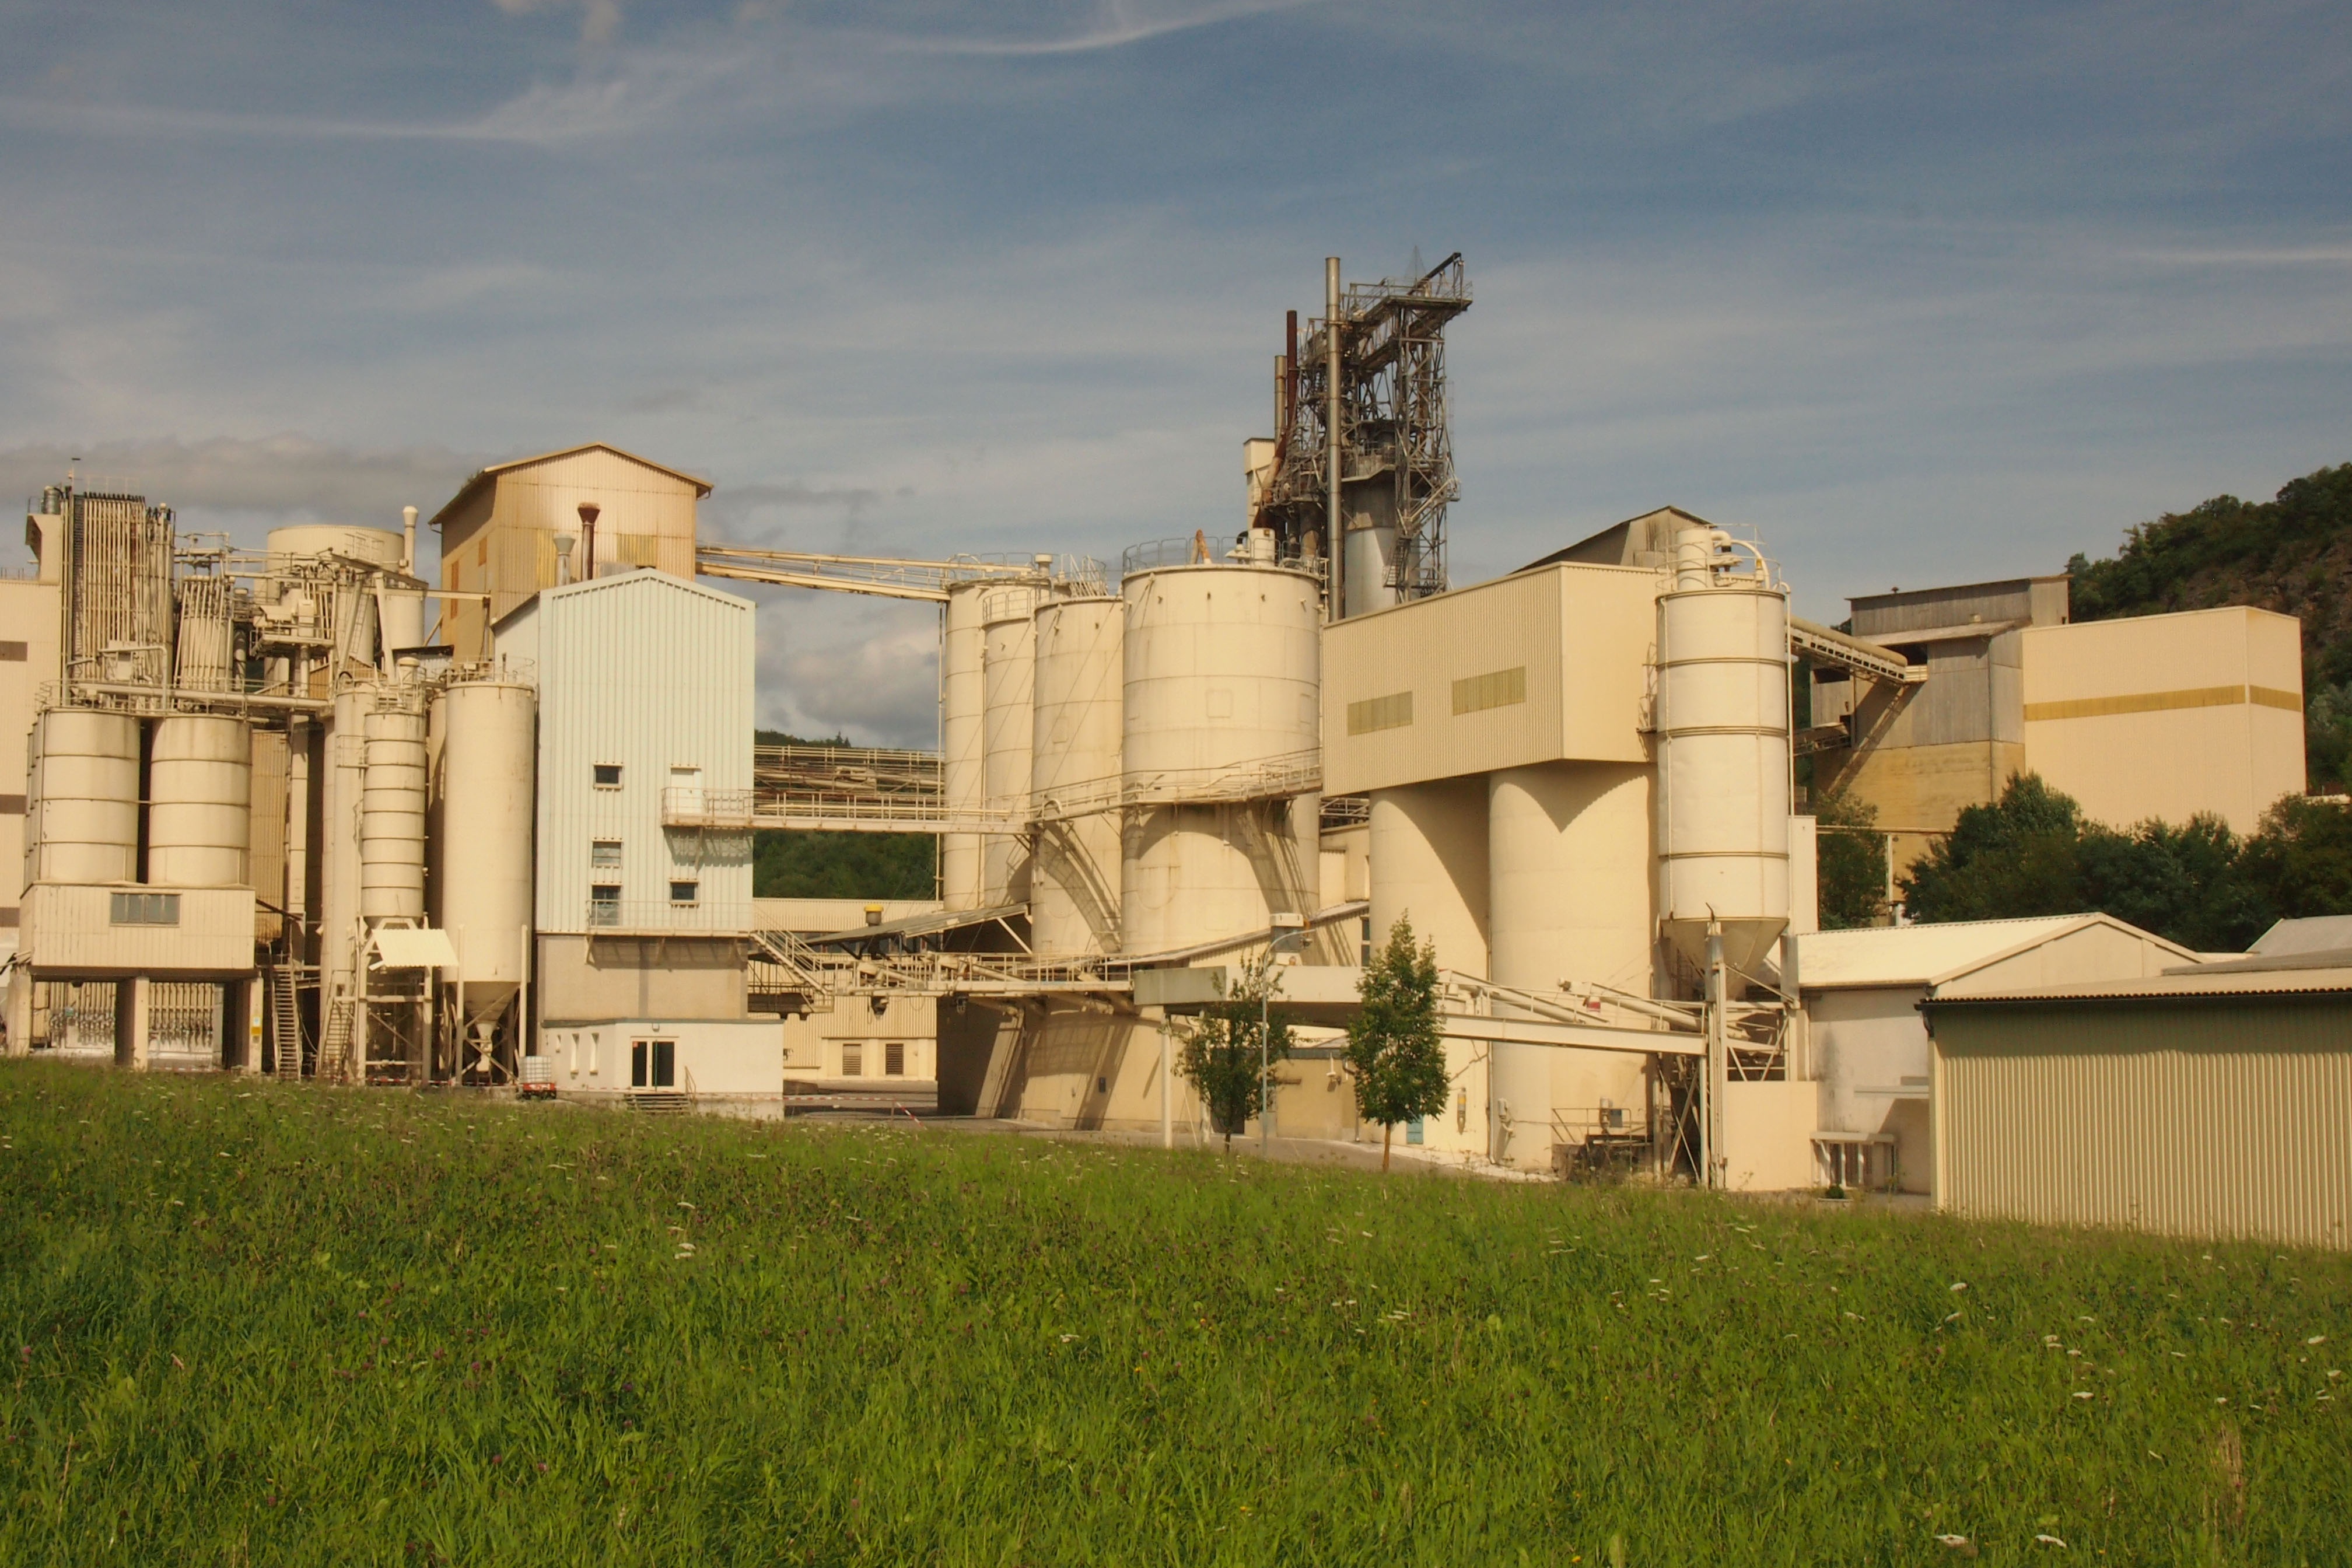
architecture, building, industry, place of worship, ruins, estate, quarry, old factory, breisgau, ancient history, outdoor structure, marble works